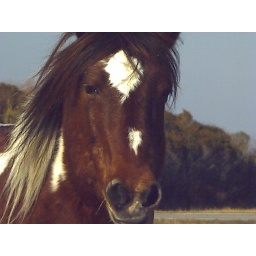
This horse actually followed my car around while I was playing Harry Connick, Jr music at Assateague, MD.